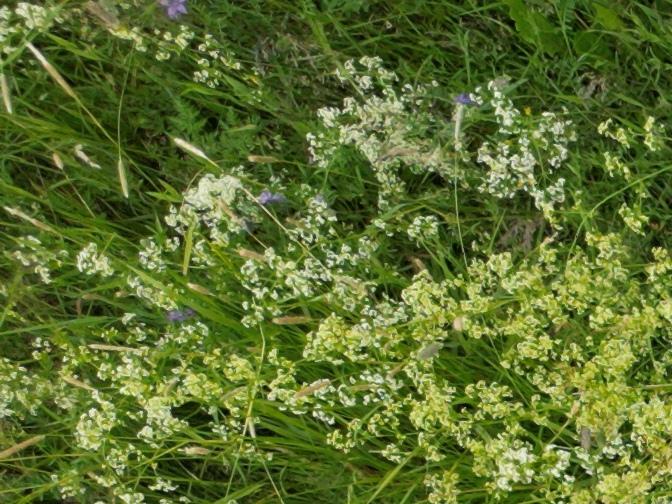
Flowers visible: yarrow flowers, yarrow flowers, yarrow flowers